Racey

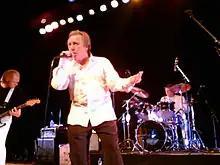
Richard Gower, 2006

Racey are an English pop/rock group, formed in 1976 in Weston-super-Mare, Somerset, England, by Clive Wilson and Phil Fursdon. They achieved success in the late 1970s and early 1980s, with hits such as "Lay Your Love on Me" and "Some Girls". Their 1979 song "Kitty" was an international hit in 1981 for Toni Basil when she reworked it into "Mickey".